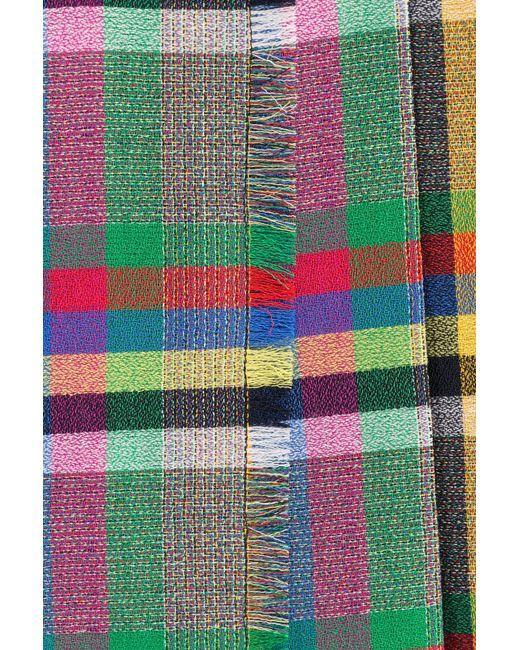
Mehrfarbige gewebte Decke für den Winter